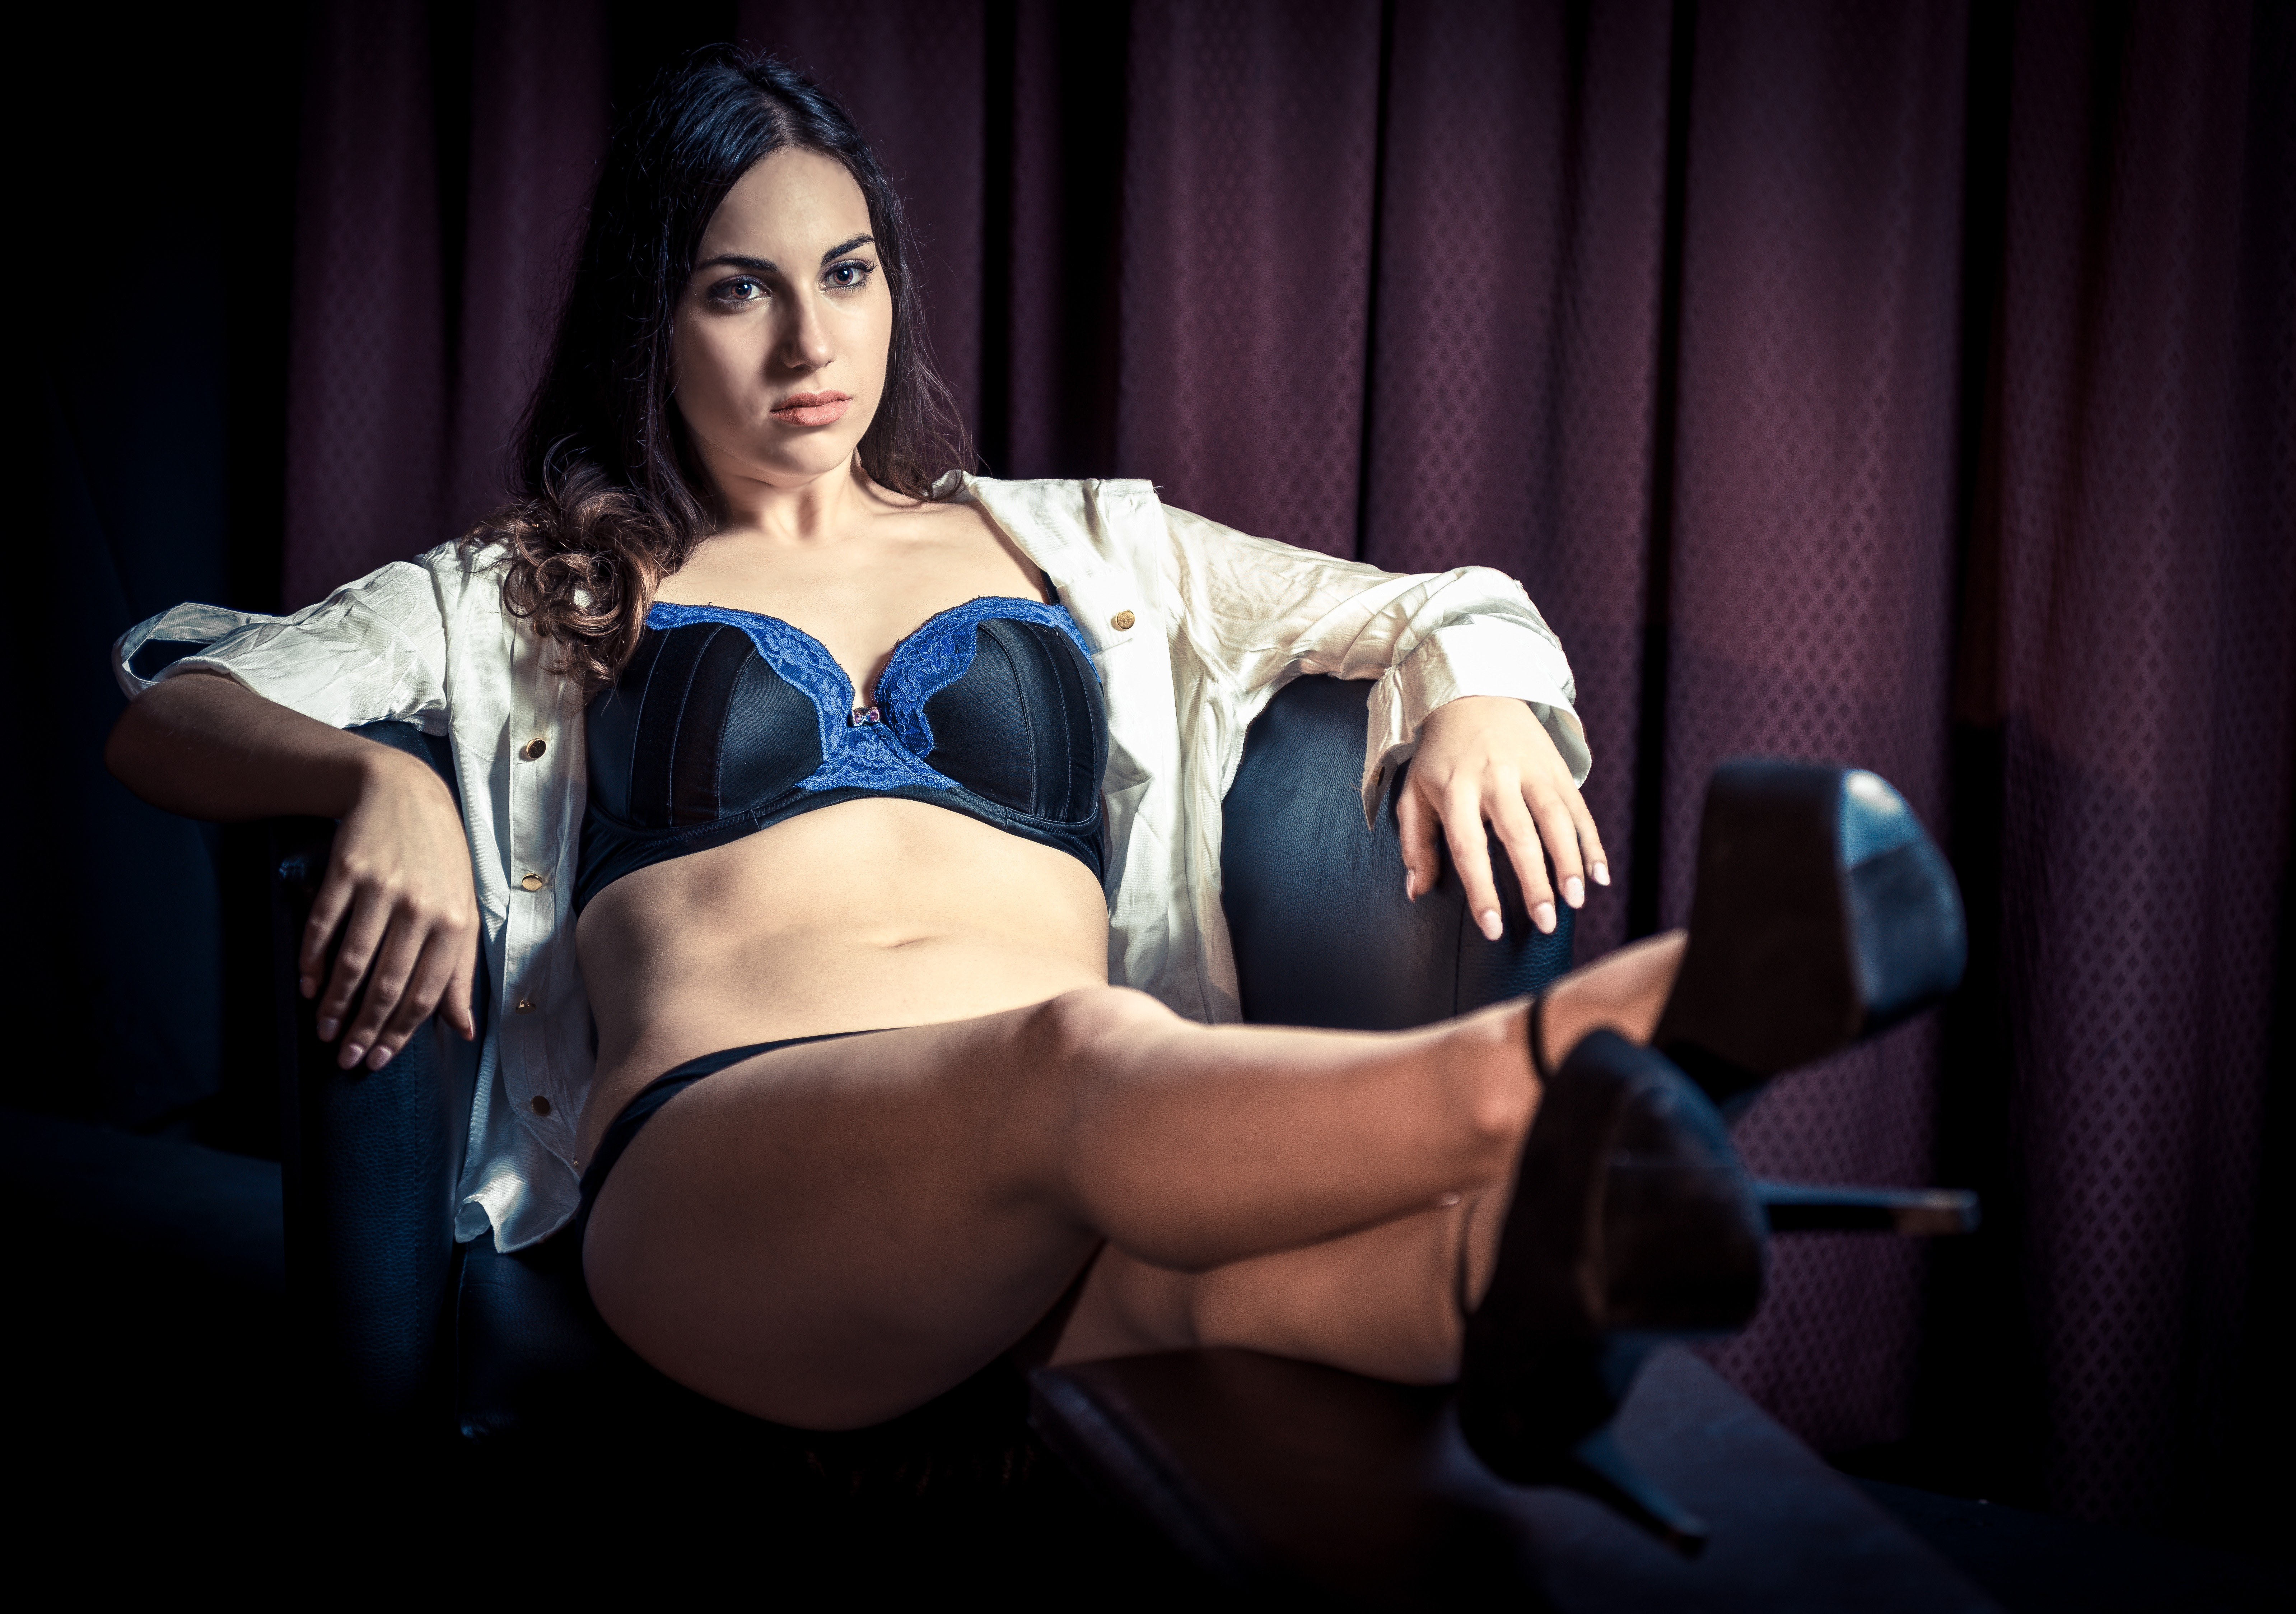
girl, woman, portrait, model, clothing, lady, face, dress, beauty, pretty, exotic, underwear, bra, photo shoot, formal wear